Herbert L. Becker

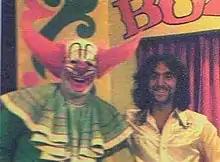
Herbert Becker (right) with Bozo the Clown in 1975

Becker performed under the name "The Kardeen Brothers" with Marc Nicols. Later, he worked solo as "The Great Kardeen". Kardeen bested then replaced Harry Houdini as the Worlds Fastest Escape Artist in the Guinness Book of World Records. He helped open the first Guinness Museums, toured with "Guinness on Parade" and performed at the Steel Pier and Radio City Music Hall (1976) with the Guinness show. As a magician, Becker toured worldwide until he retired in 1978. Becker appeared as himself (a magician) on the Orlando television program Bozo the Clown appearing weekly and The Maury Povich Show (2001).